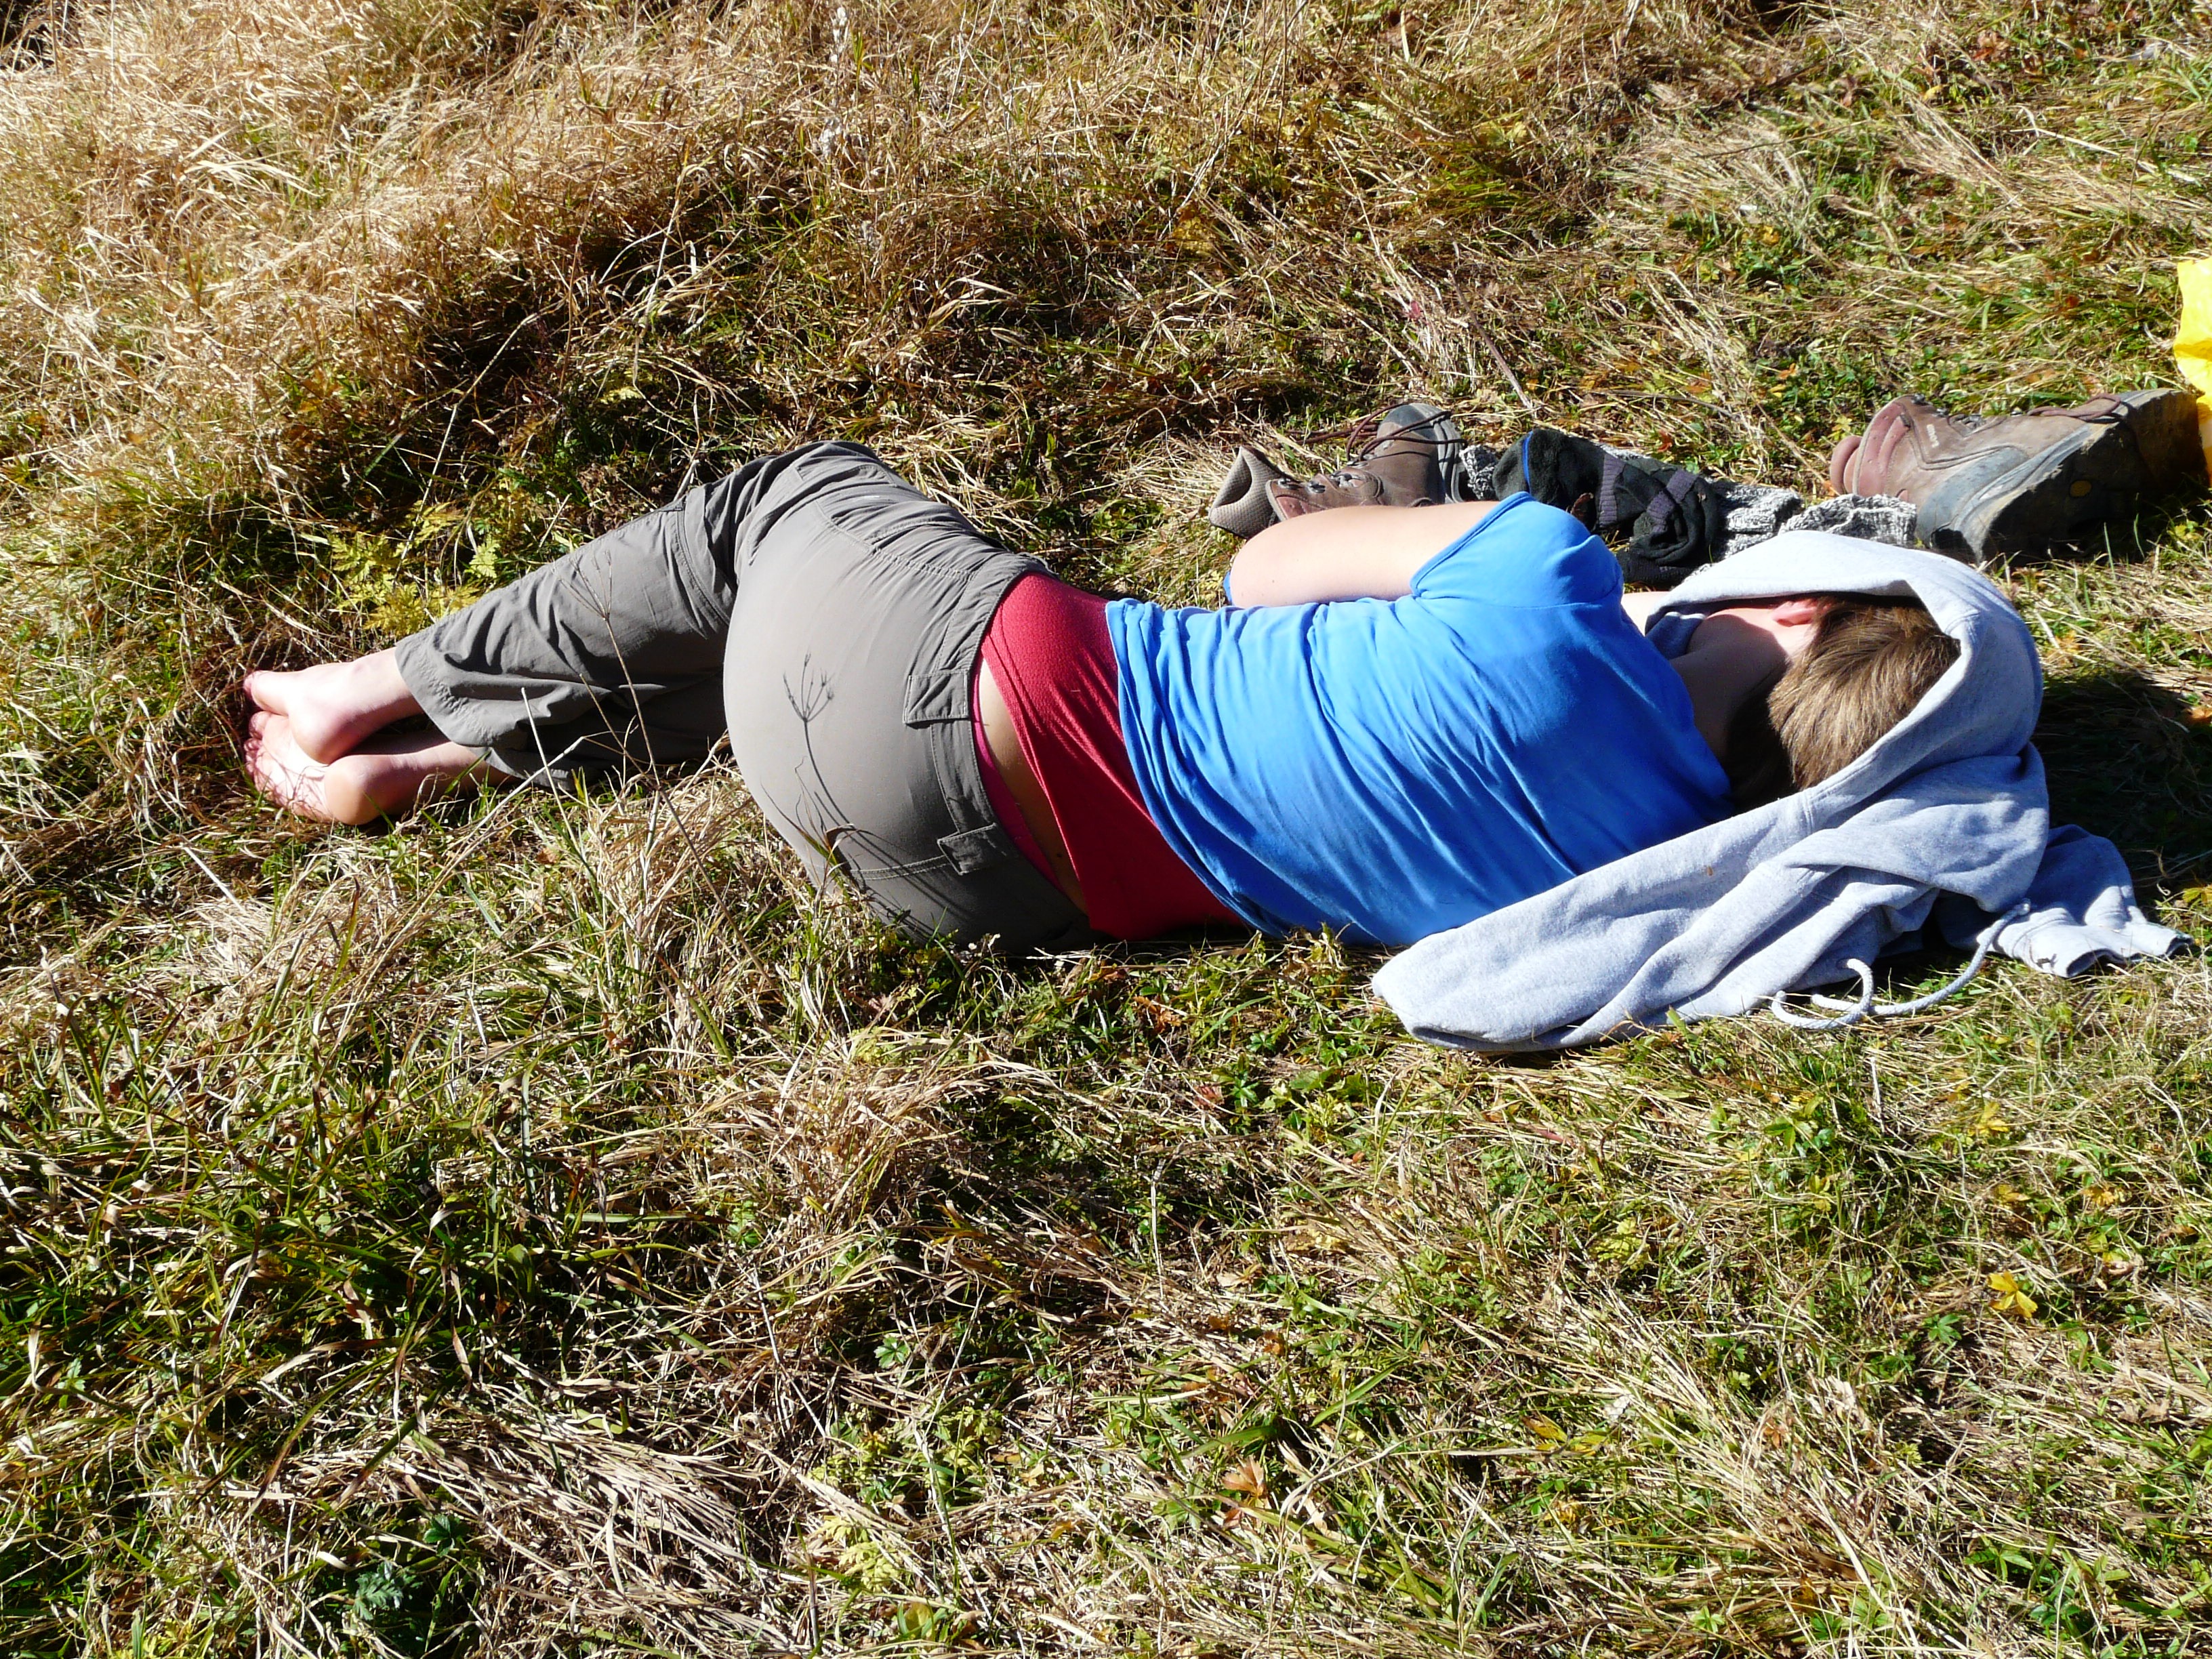
grass, person, meadow, running, adventure, recreation, relax, hike, covered, rest, barefoot, sleep, sports, wanderer, concerns, click, rest pause, physical exercise, human action